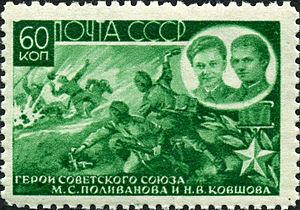
Maria Polivanova était une soldate du 528ᵉ régiment des tirailleurs de la 130ᵉ division d'Infanterie, 1ʳᵉ Armée de Choc sur le Front nord-ouest au cours de la Seconde Guerre mondiale. Le 14 août 1942, entourées par des soldats allemands, ne disposant plus que de deux grenades, sa collègue Natalia Kovchova et elle se font exploser en tuant de nombreux soldats ennemis. Pour leur bravoure, Kovchova et elle reçoivent à titre posthume le titre d'Héroïne de l'Union soviétique le 14 février 1943.
Natalia Kovchova est une tireuse d'élite soviétique qui s'est battue dans la Grande Guerre Patriotique.